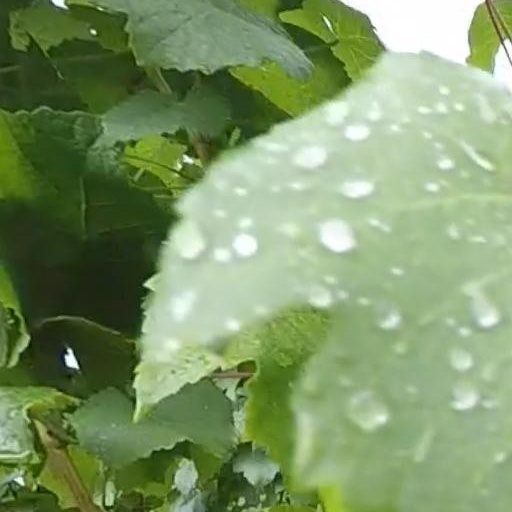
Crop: grape